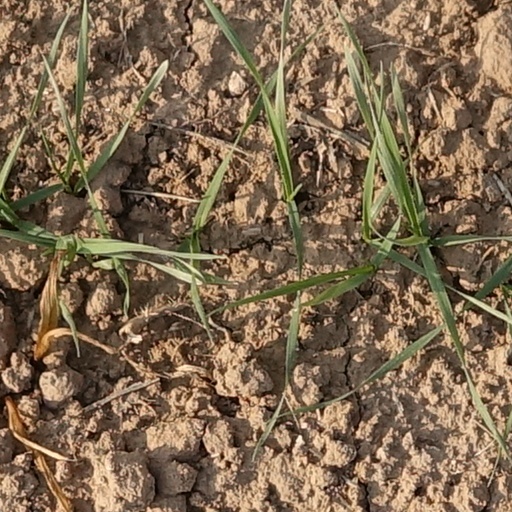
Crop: wheat